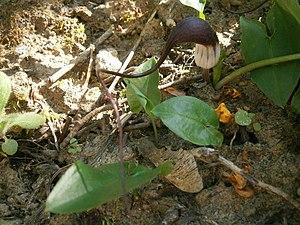
Arisarum proboscideum est une espèce de plantes herbacées de la famille des Araceae. Elle est originaire des bois montueux d’Italie et du sud de l’Espagne. Elle a une curieuse inflorescence constituée d’un spadice de fleurs minuscules, enfermé dans une spathe en casque, brun foncé. La spathe se termine en forme de queue de souris, ce qui vaut à l'espèce le nom vernaculaire de « plante souris ». La partie supérieure du spadice répand une odeur de champignon, qui attire les moucherons fongueux pollinisateurs.